Which point is corresponding to the reference point?
Reference image:
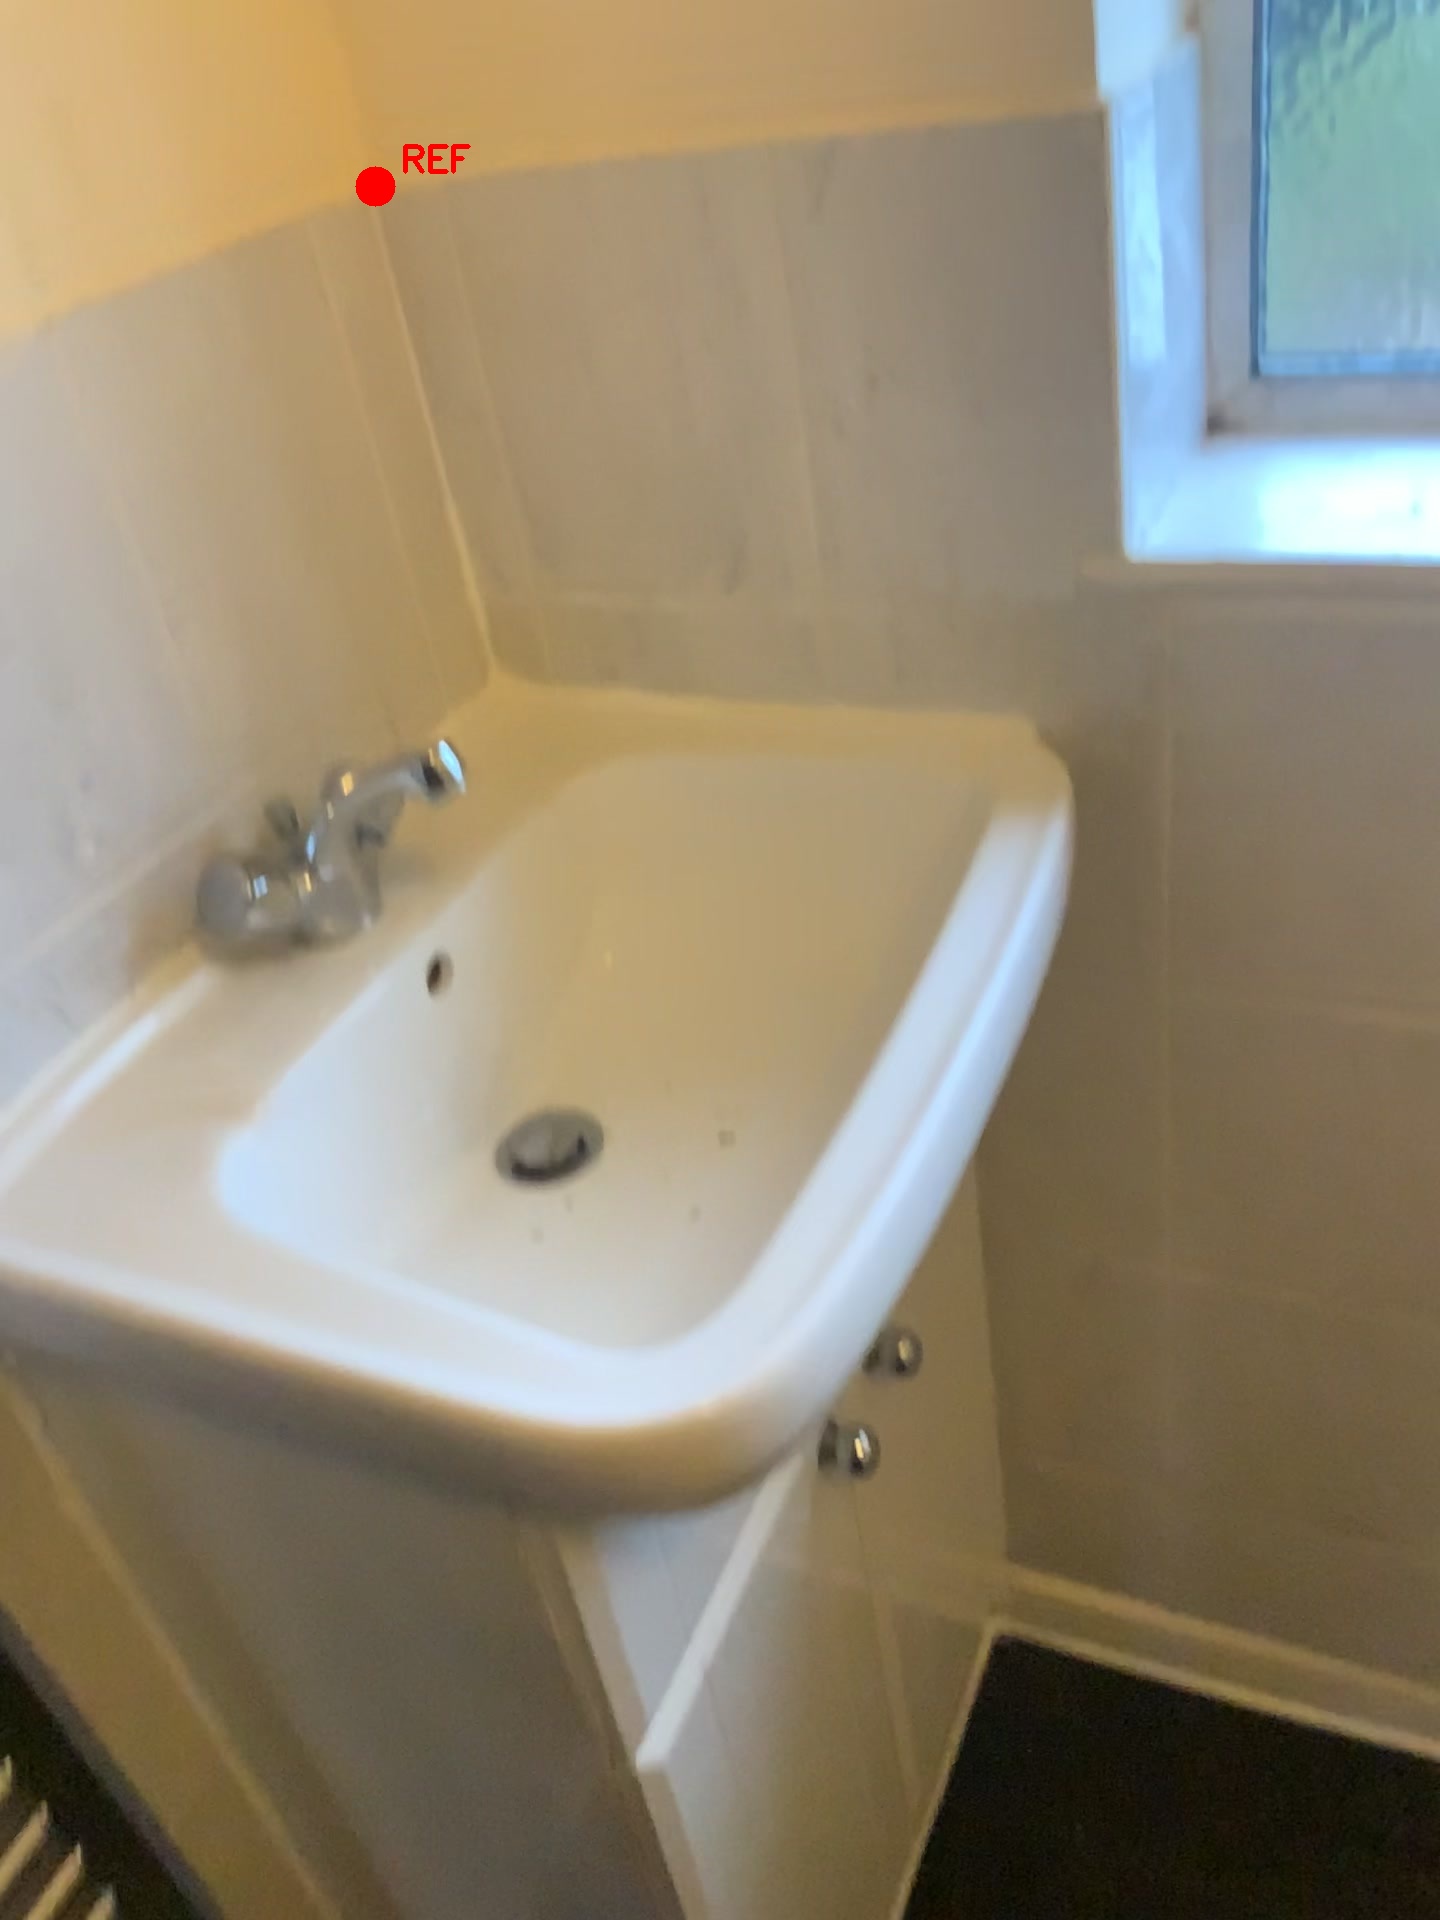
Option image:
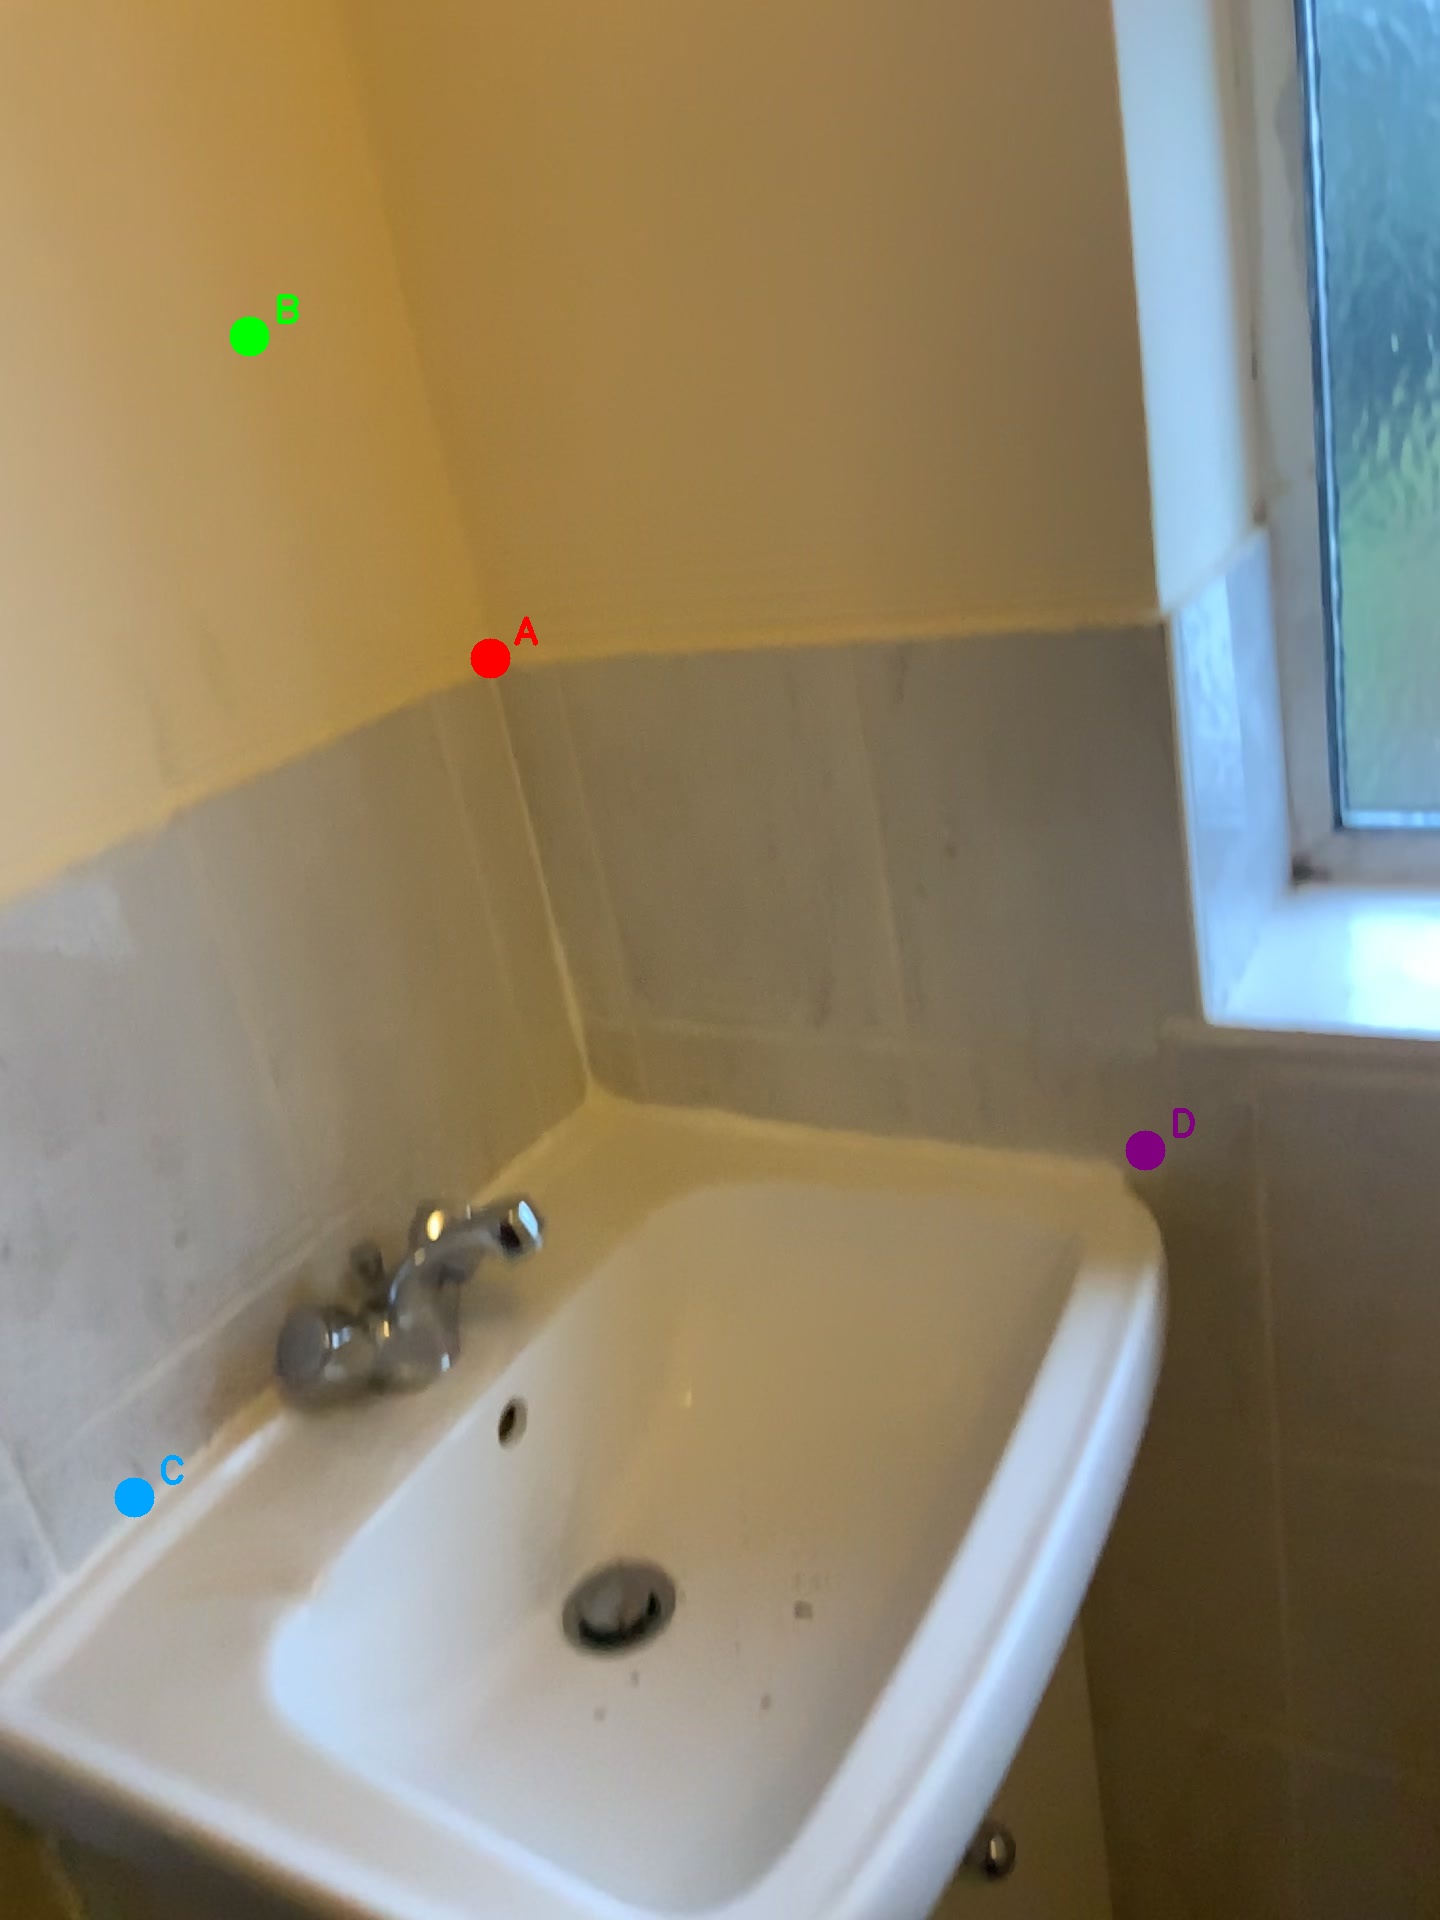
Choices:
Point A
Point B
Point C
Point D
Answer: (A)